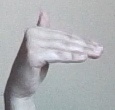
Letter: khaa